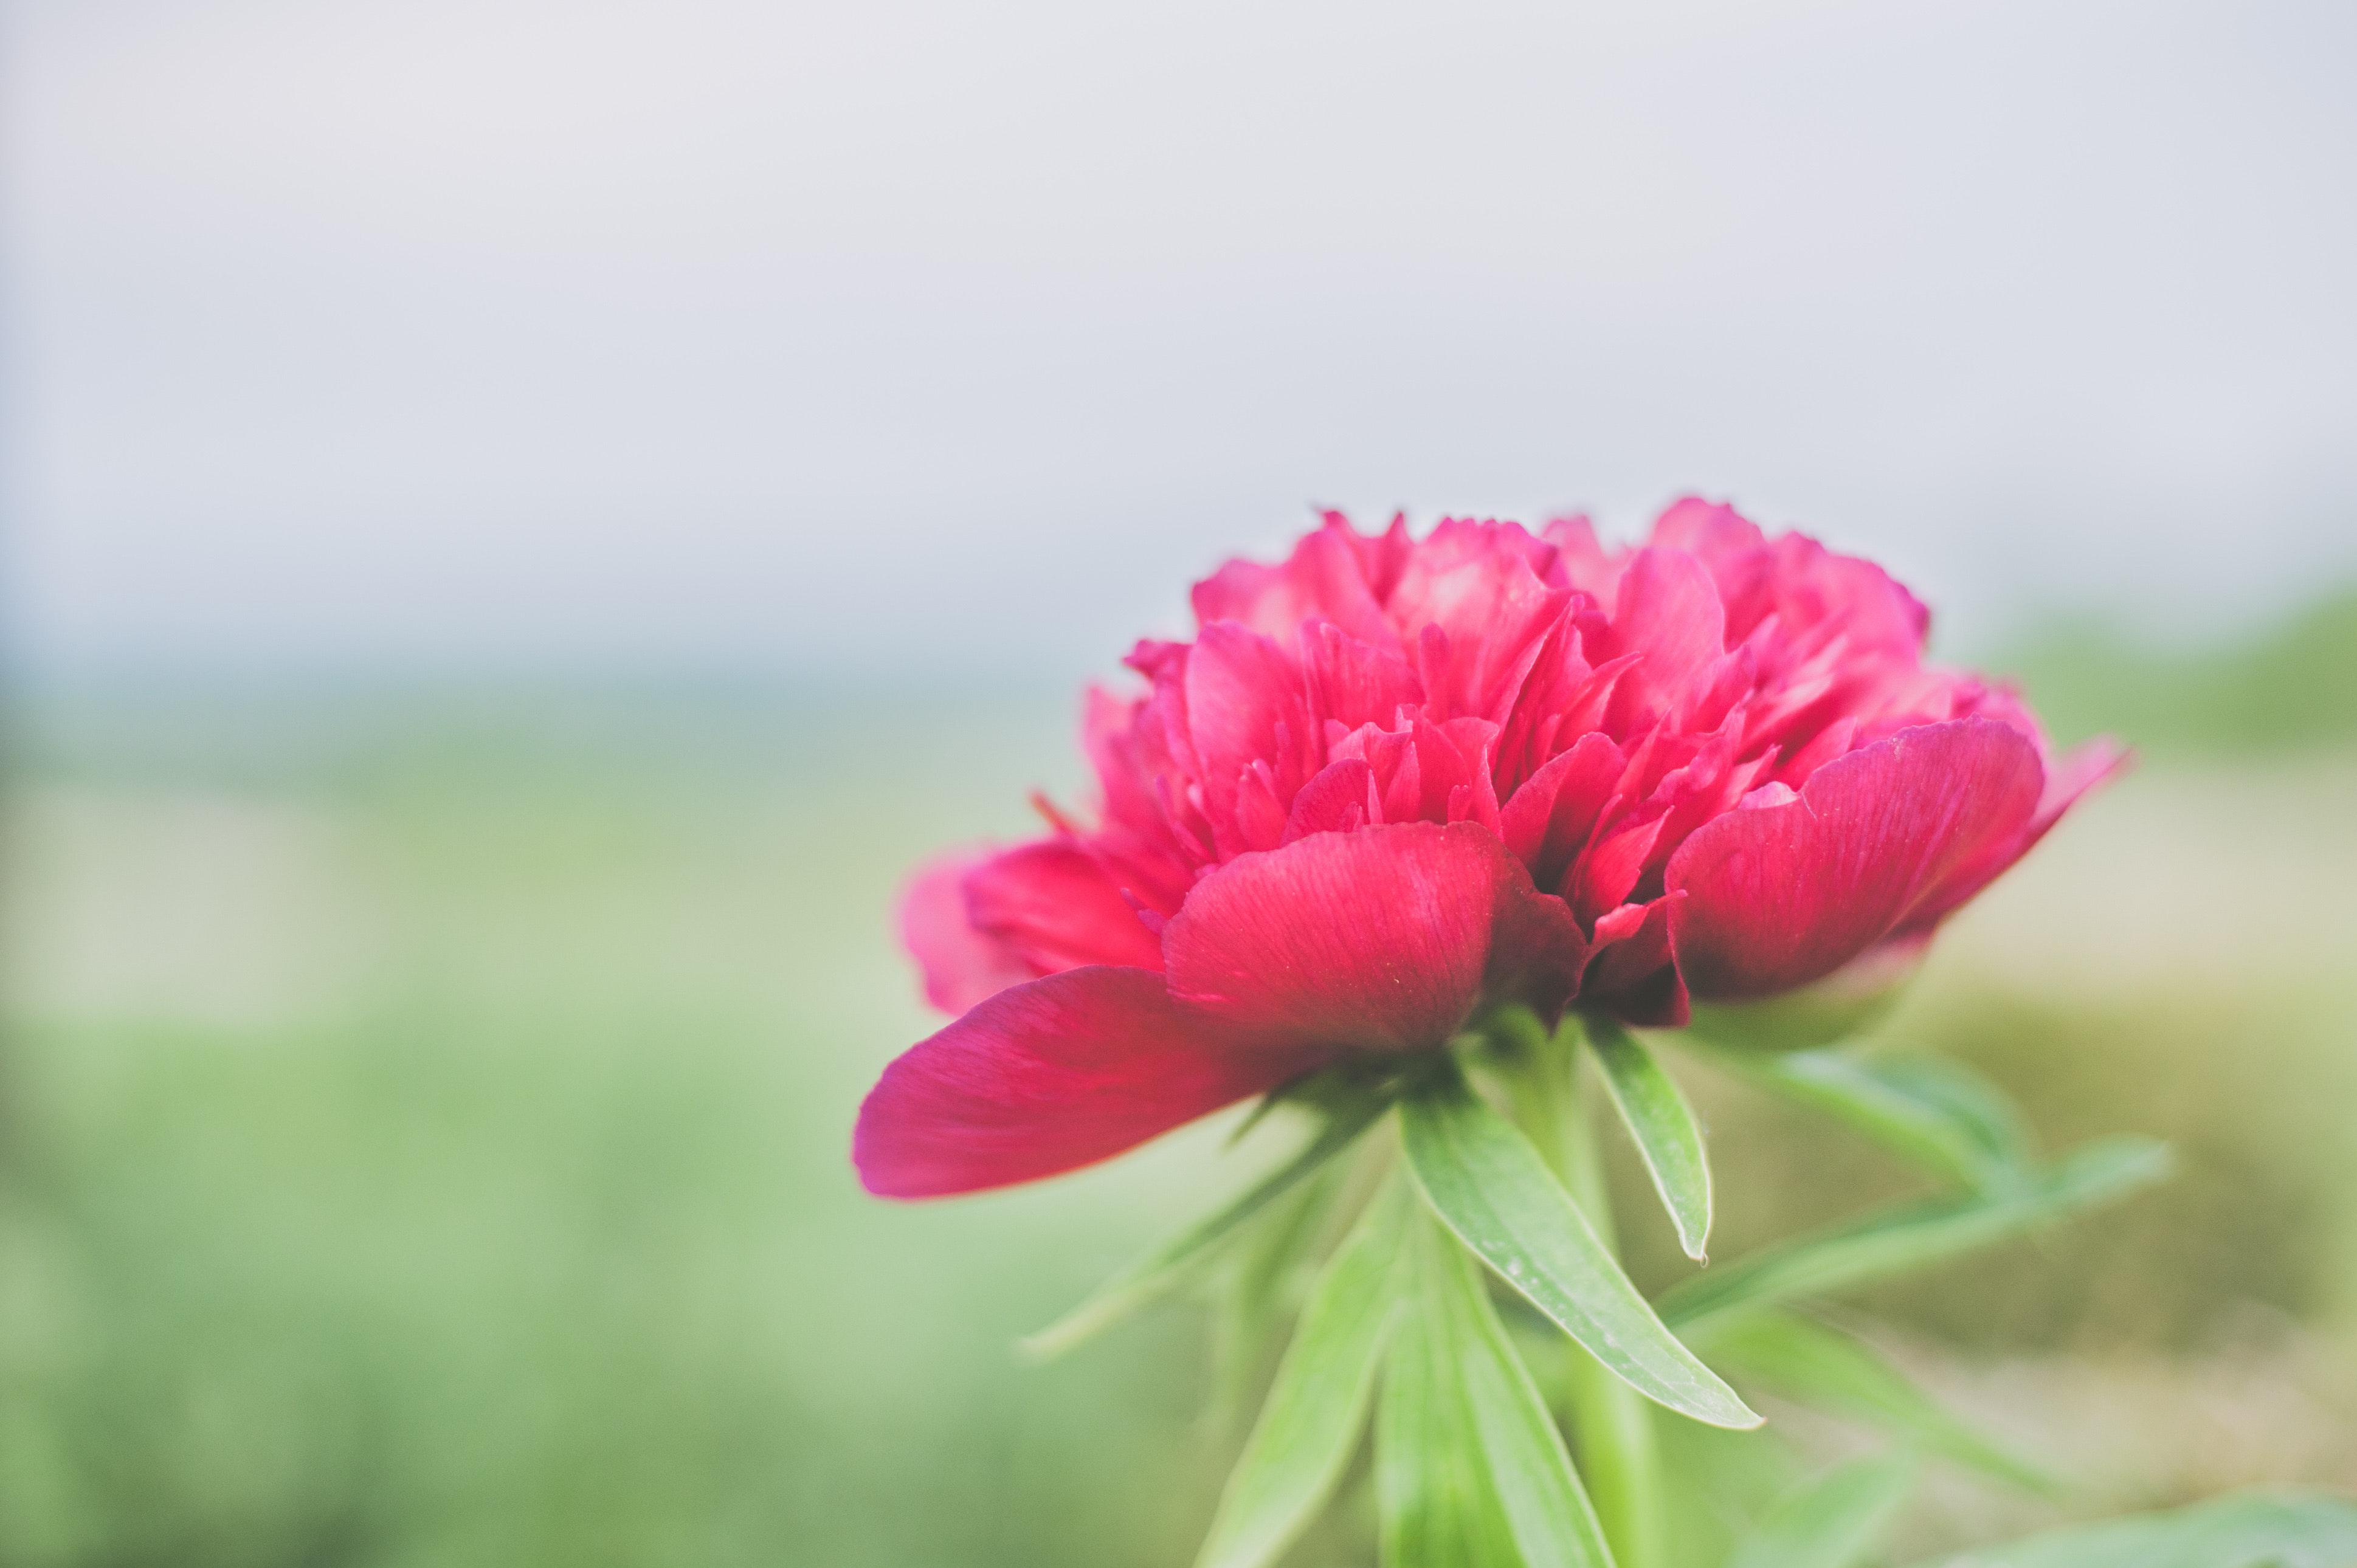
flower, flowering plant, petal, pink, plant, common peony, botany, peony, Chinese peony, wildflower, annual plant, pink family, plant stem